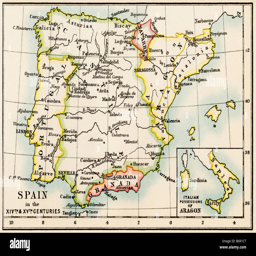
map in the 1300s and 1400s